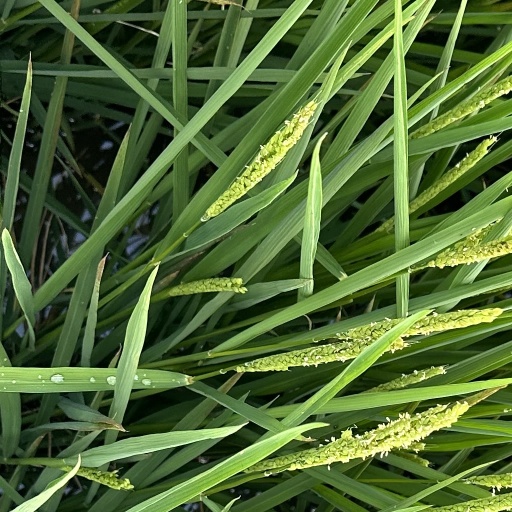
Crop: rice